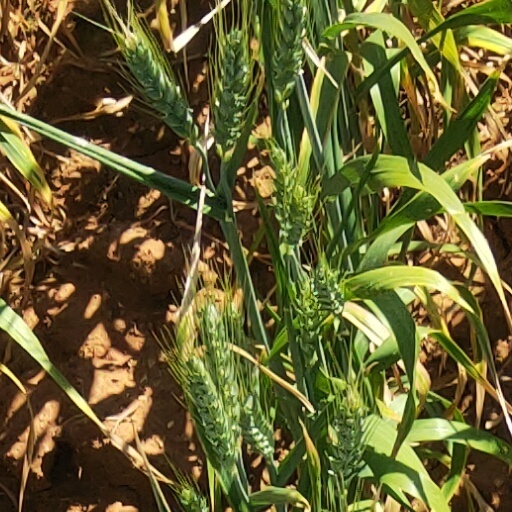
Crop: wheat